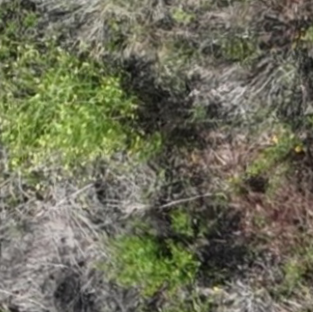
Month: july